Pure Mule

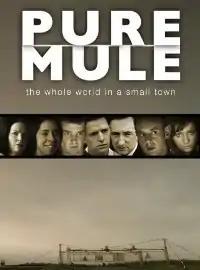
Poster

Pure Mule was an Irish six-part drama mini-series aimed at a young audience and broadcast on RTÉ Two as part of RTÉ's autumn schedule in 2005, shot and screened in 2004–2005 in County Offaly.